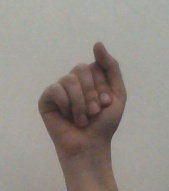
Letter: saad